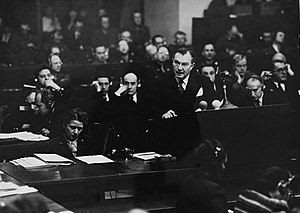
Anklager
Chefanklager Robert Jackson ved Nürnbergprocessen.
En anklager møder på statens vegne i retten i straffesager og søger at få den tiltalte dømt. Anklageren har i Danmark endvidere pligt til at drage omsorg for, at uskyldige ikke bliver genstand for retsforfølgning.